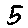
Label: 5